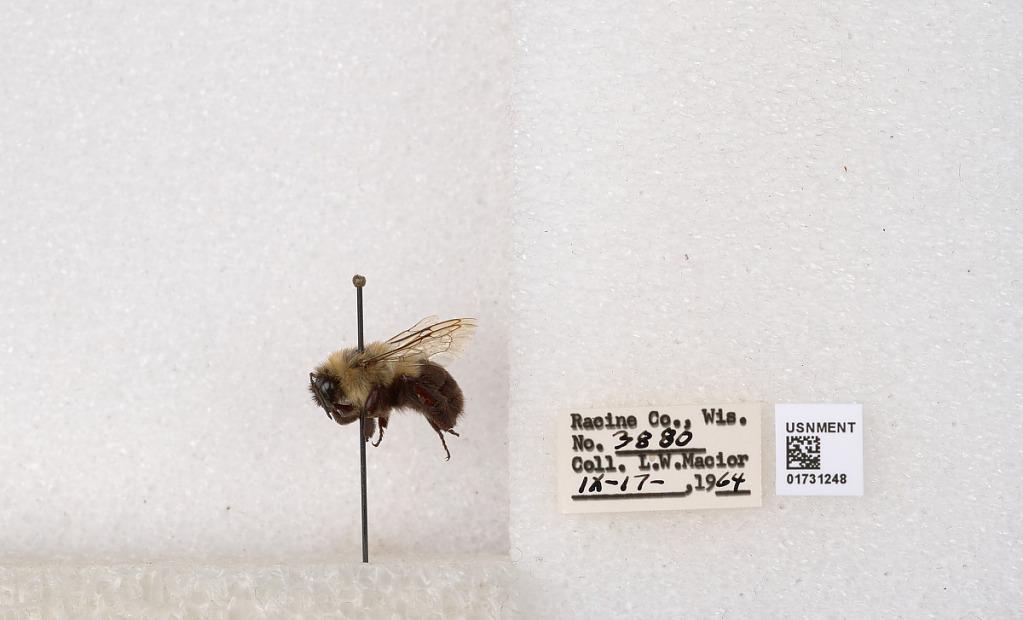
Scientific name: Bombus impatiens Cresson
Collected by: L. Macior
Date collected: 1964-9-17
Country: United States
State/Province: Wisconsin
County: Racine
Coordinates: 42.7299, -87.8123